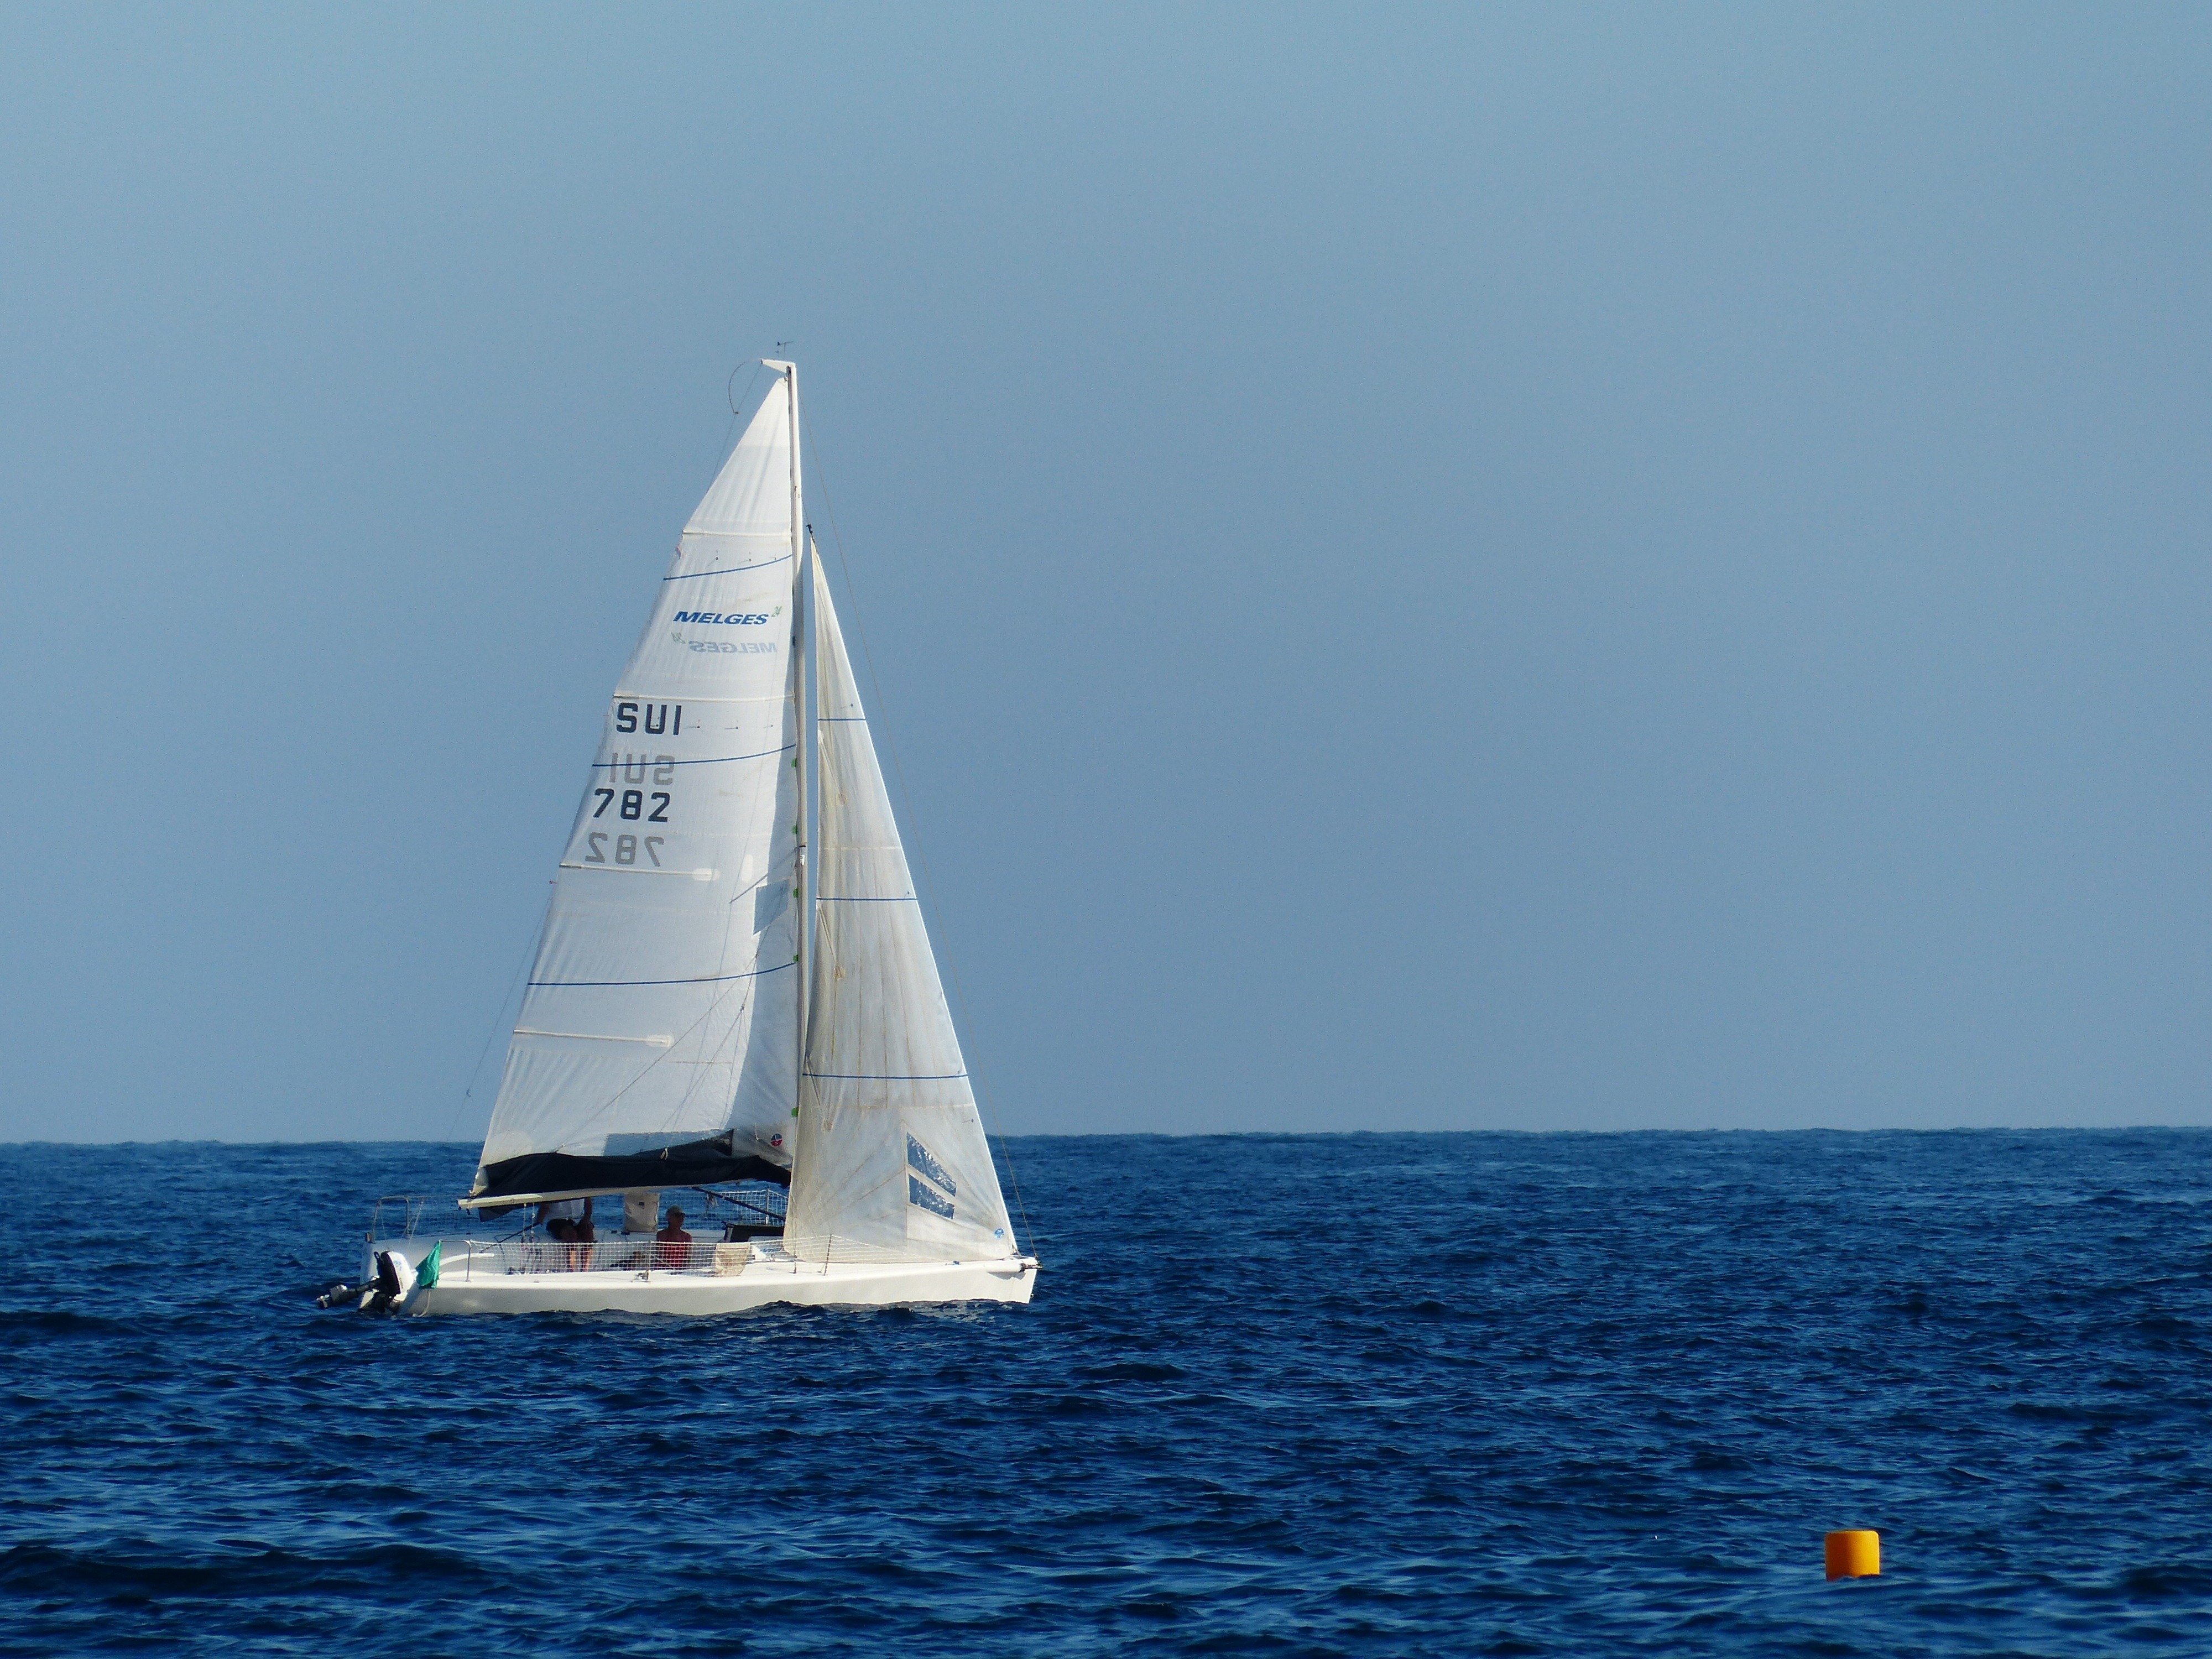
sea, ocean, boat, ship, vehicle, mast, sailing, yacht, sailboat, sports, boats, sail, sailing vessel, masts, watercraft, sailing ship, hoisted, yacht racing, windsports, dinghy sailing, keelboat, sailboat racing